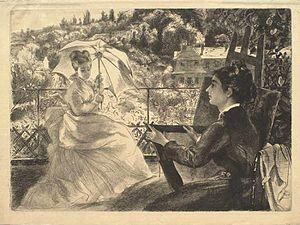
Auguste Joseph Bracquemond, dit Félix Bracquemond, né à Paris le 28 mai 1833, et mort à Sèvres le 27 octobre 1914, est un peintre, céramiste, graveur et décorateur d'objets d'art français.
Marie Bracquemond, née Marie Anne Caroline Quivoron le 1ᵉʳ décembre 1840 à Argenton-en-Landunvez et morte le 17 janvier 1916 à Sèvres, est une artiste peintre, graveuse et céramiste française.